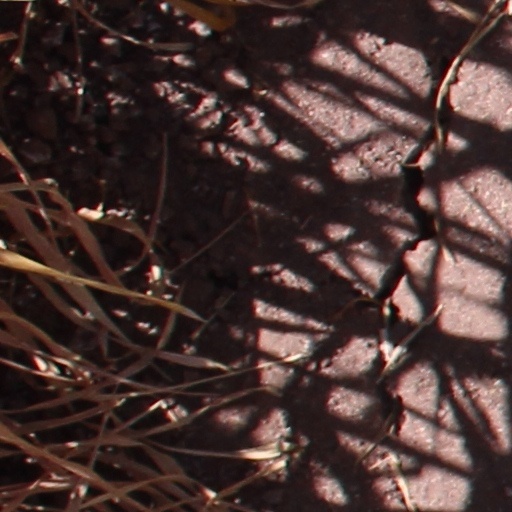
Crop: wheat